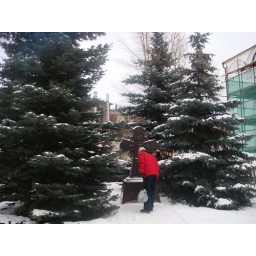
Boris is checking out the name of the person buried in between these towering pine trees.